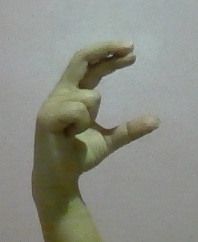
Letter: thal